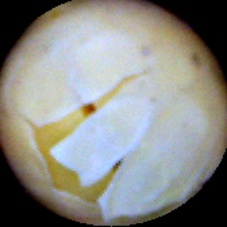
Label: Skin-damaged